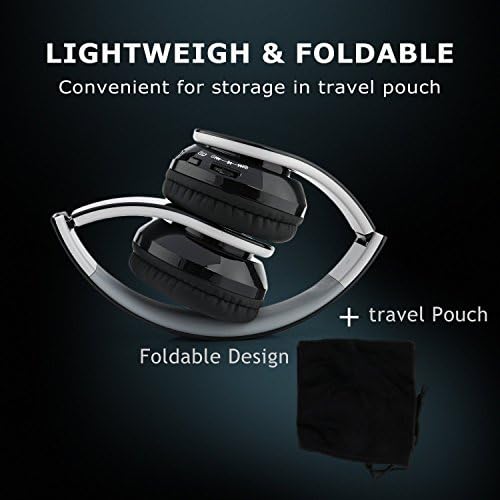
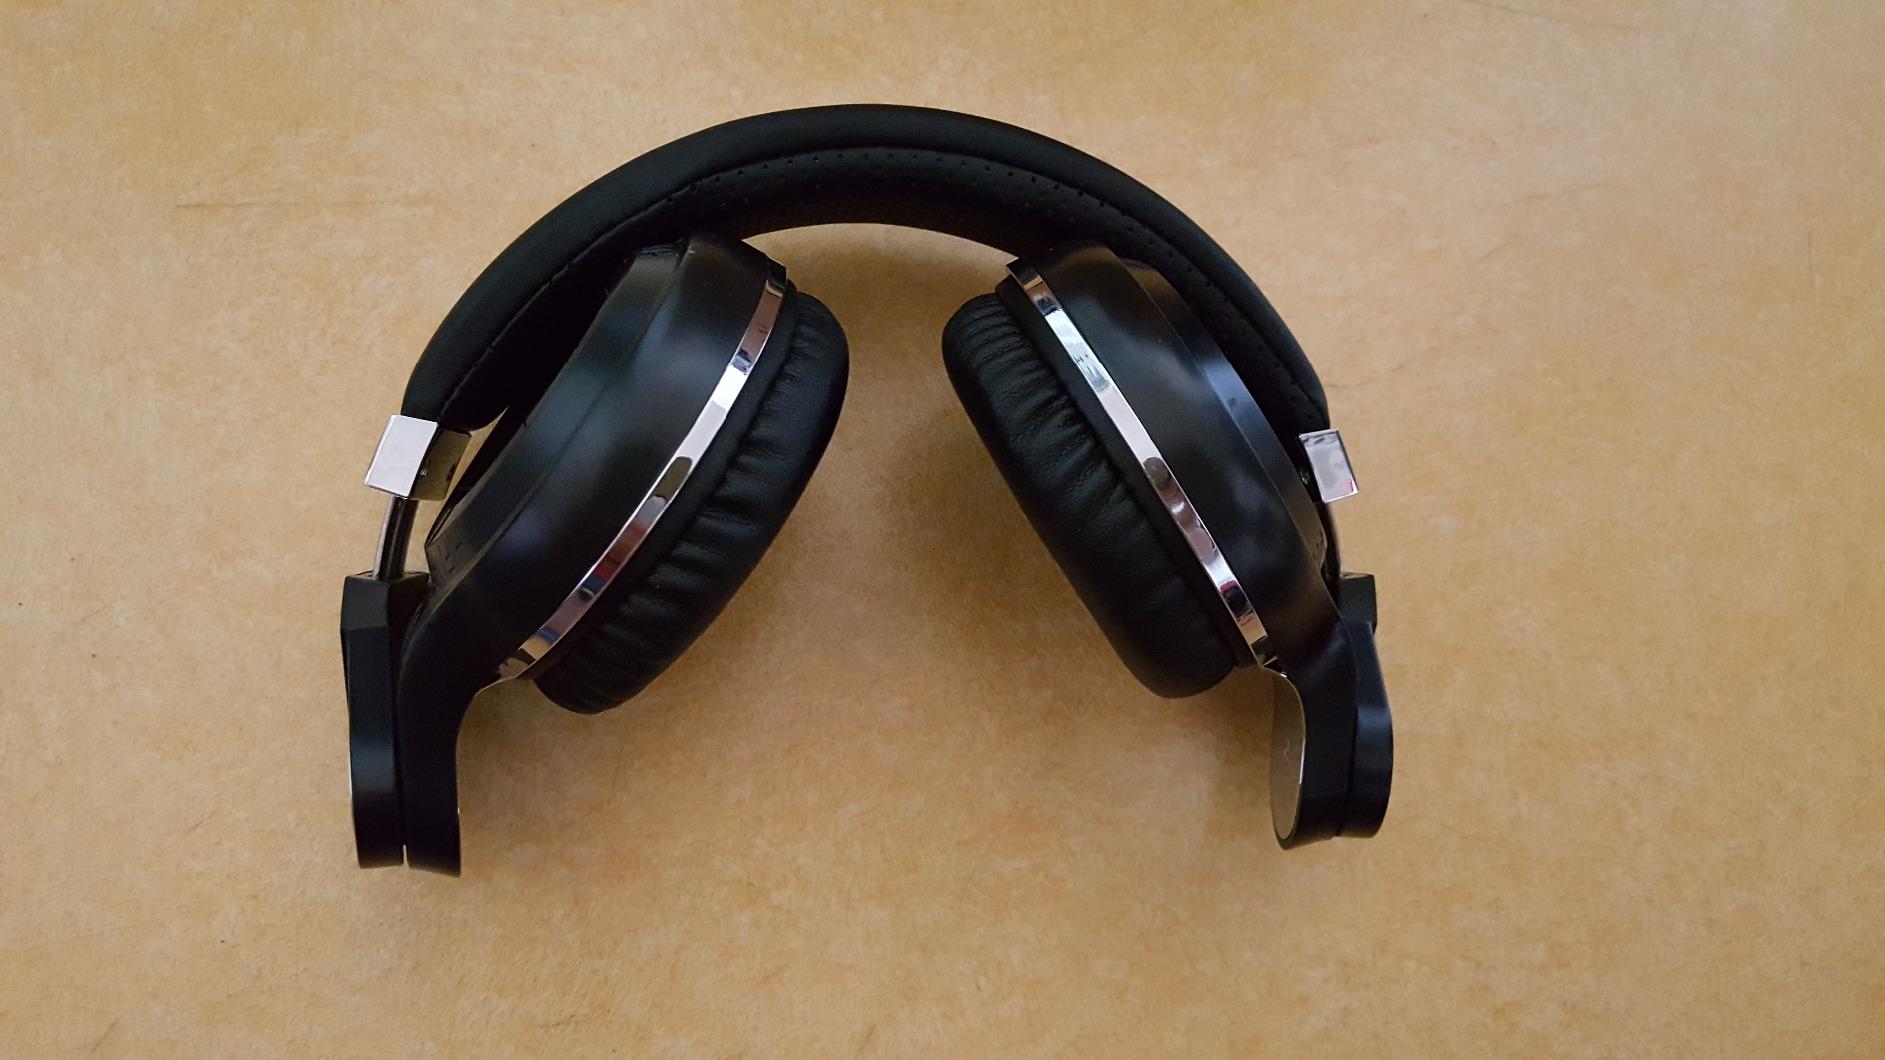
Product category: headphones
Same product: no